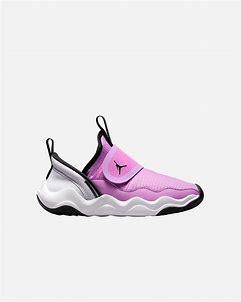
Brand: Jordan
Model: 23 7